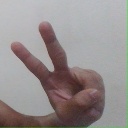
अक्षर: ऐ